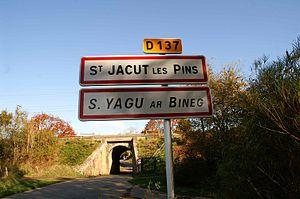
Panneau bilingue de Saint-Jacut-les-Pins et pont ferroviaire sur la départementale 137, ou devait se trouver le point d'arrêt SNCF avant sa fermeture.
Saint-Jacut-les-Pins [sɛ̃ʒakylɛpɛ̃] est une commune française, située dans le département du Morbihan en région Bretagne. Elle est située dans le canton d’Allaire et fait partie de la communauté d'agglomération Redon Agglomération et du pays de Redon et Vilaine.